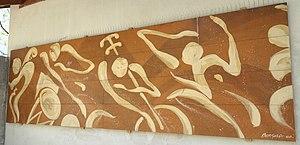
Bâtiments et cours situés entre la rue de Montbrillant et la rue des Gares, îlot nommé «
Pierre-Alain Bertola, né le 17 août 1956 à Tannay et mort le 17 août 2012 à Nyon, est un artiste suisse qui a développé une œuvre autour du dessin. En parallèle, il a été aussi auteur de bandes dessinées, illustrateur d'œuvres littéraires, dessinateur de presse, affichiste, ainsi que scénographe pour l'opéra, le théâtre ou des musées.